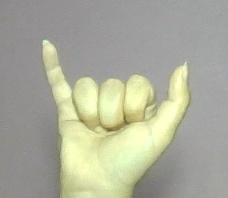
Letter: ya